Princess Alice of the United Kingdom

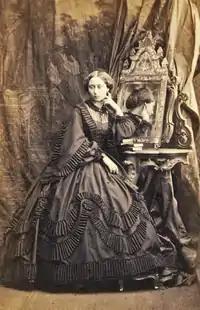
Photograph by Camille Silvy, June 1861

Alice was born on 25 April 1843 at Buckingham Palace in London. She was christened "Alice Maud Mary" in the private chapel at Buckingham Palace by The Archbishop of Canterbury, William Howley, on 2 June 1843. Her sex was greeted with mixed feelings from the public, and even the Privy Council sent a message to Albert expressing its "congratulation and condolence" on the birth of a second daughter. Her godparents were the King of Hanover (her great-uncle; for whom the Duke of Cambridge stood proxy), the Princess of Hohenlohe-Langenburg (her aunt; for whom the Duchess of Kent stood proxy), the Hereditary Prince of Saxe-Coburg and Gotha (her uncle; for whom the Hereditary Grand Duke of Mecklenburg-Strelitz stood proxy) and Princess Sophia of Gloucester (her cousin).